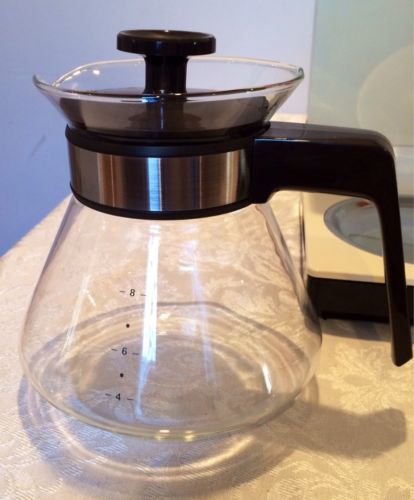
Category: coffee maker